Eric van der Woodsen

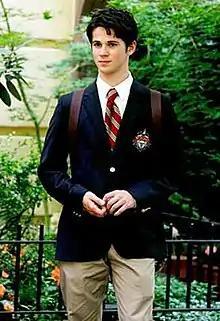
Connor Paolo as Eric van der Woodsen

Eric van der Woodsen (spelled Erik in the novels) is a fictional character from the book series "Gossip Girl" and the television series of the same name, in which he is portrayed by Connor Paolo.